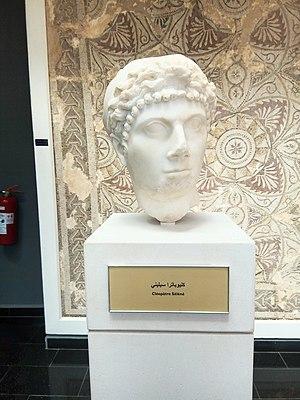
Le musée public national de Cherchell est un musée archéologique situé à Cherchell dans la Wilaya de Tipaza en Algérie, qui présente le passé de la ville de la préhistoire, aux périodes romaine, grecque, ottomane, ainsi que des vestiges du site archéologique de Césarée de Maurétanie, actuellement dénommée Cherchell. Les vestiges archéologiques de Cherchell constituent un patrimoine d’une grande valeur. Une bonne partie des pièces de ce musée a été découverte lors de fouilles.